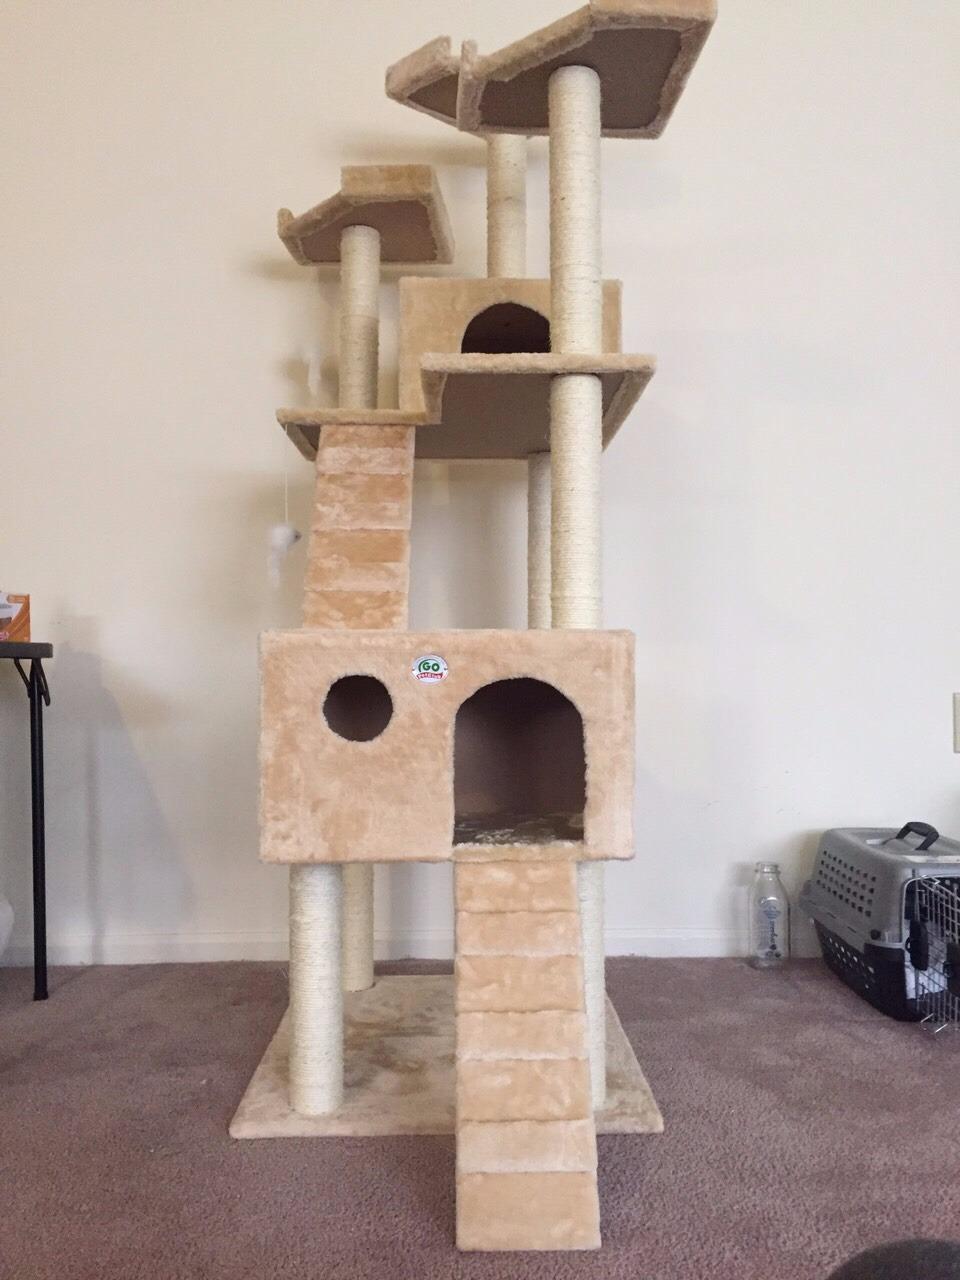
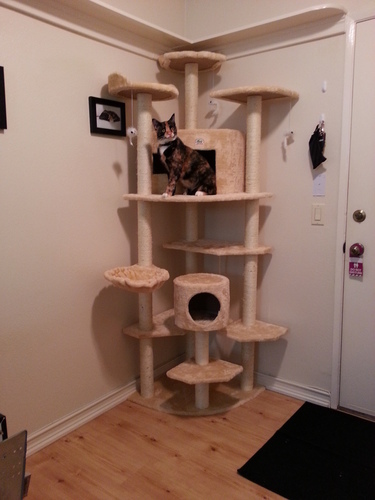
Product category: items_cat tree
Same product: no